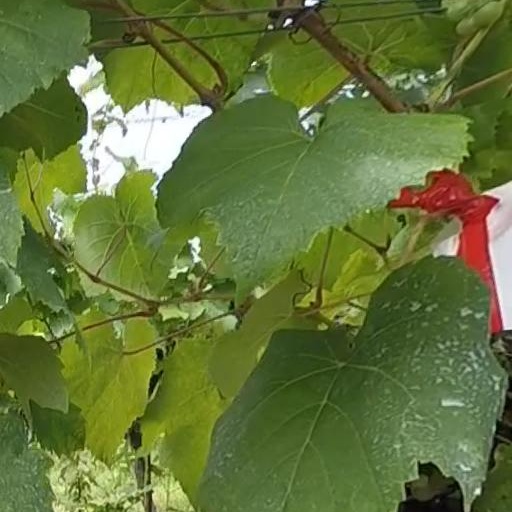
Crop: grape